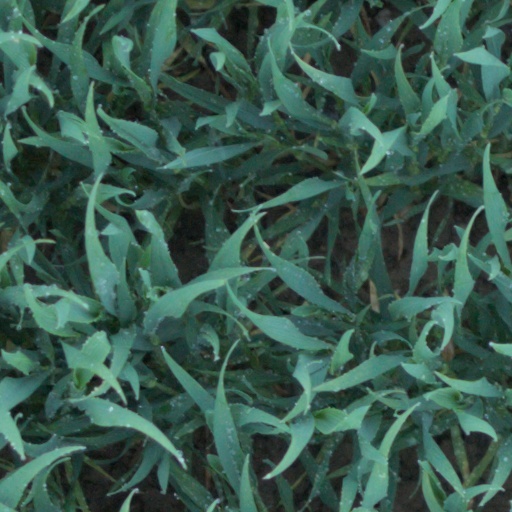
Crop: wheat